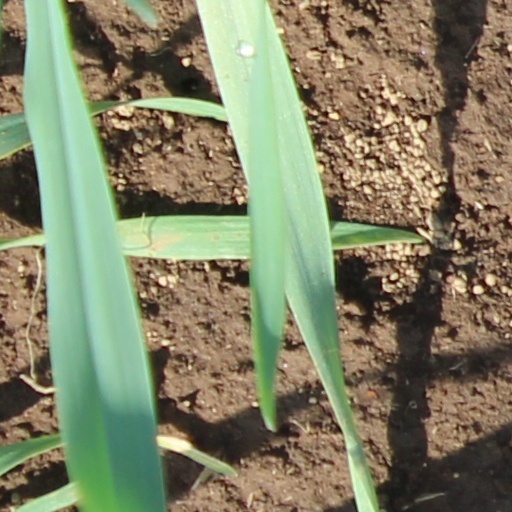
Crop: wheat